Thomas de la More

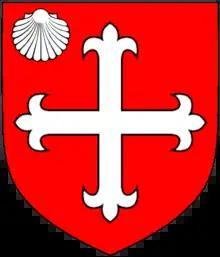
Arms of de la More, blazoned "A cross flory, with a scallop in dexter chief".

Thomas de la More (also Dalamore or Delamore; 1395 – 1459 / 1460 / 1 June 1461) was a fifteenth-century sheriff of Cumberland. Little is known of his early years, but he was a royal official in Cumberland and Westmorland for all his adult life, serving as member of parliament, escheator and justice of the peace on multiple occasions. Although never wealthy, de la More was a man of social and political significance in the area and regularly acted on behalf of his fellow gentry. He entered the circle of Richard Neville, Earl of Salisbury at some point in the 1440s. He was frequently appointed sheriff of Cumberland. Because of this, and his close connection to the Percy family's rivals, the Nevilles, he eventually became involved in the struggle for local supremacy in the 1450s that broke out between the two families. Between 1453 and 1454, his men were beaten and threatened by Thomas Percy, Lord Egremont. In 1455, de la More petitioned the King, accusing Egremont of rampaging through Cumberland, assaulting de la More and threatening his life. He claimed this prevented him, as sheriff, from collecting money for the Treasury, although the damage to the land from Scottish incursions was more to blame. De la More played no active part in the Wars of the Roses, which broke out the same year.